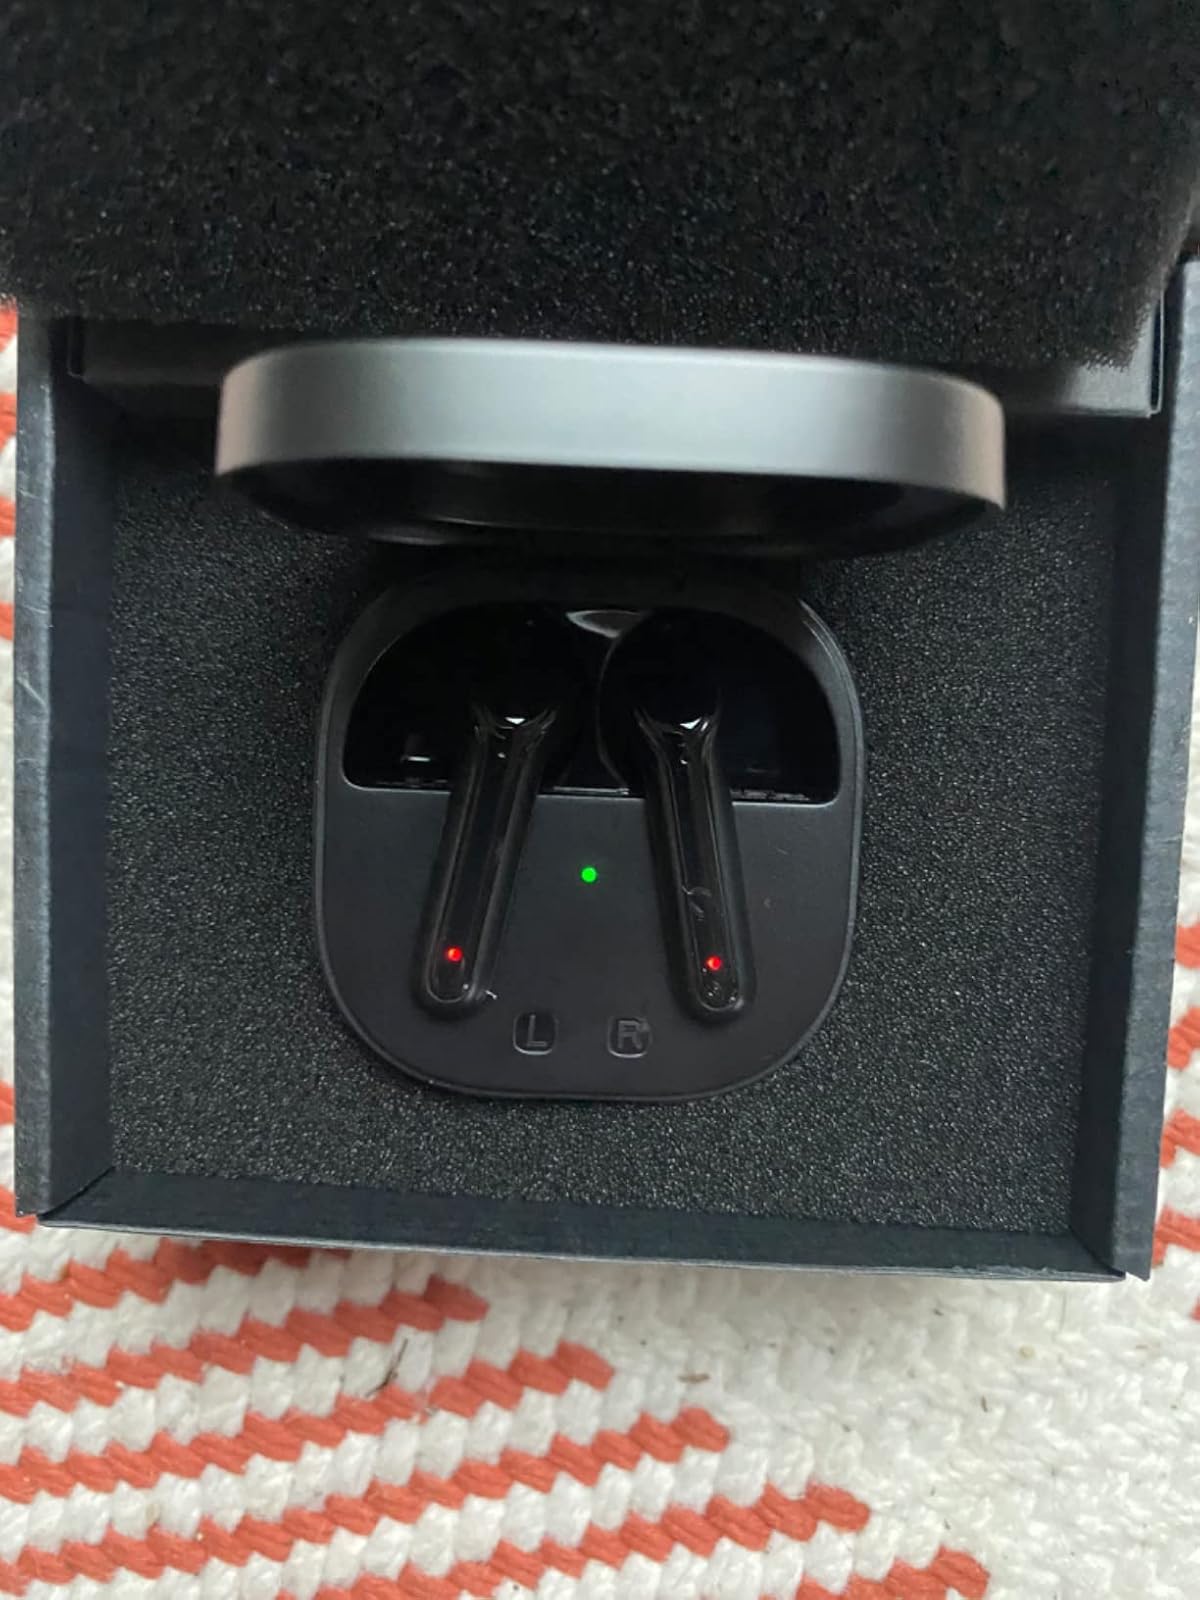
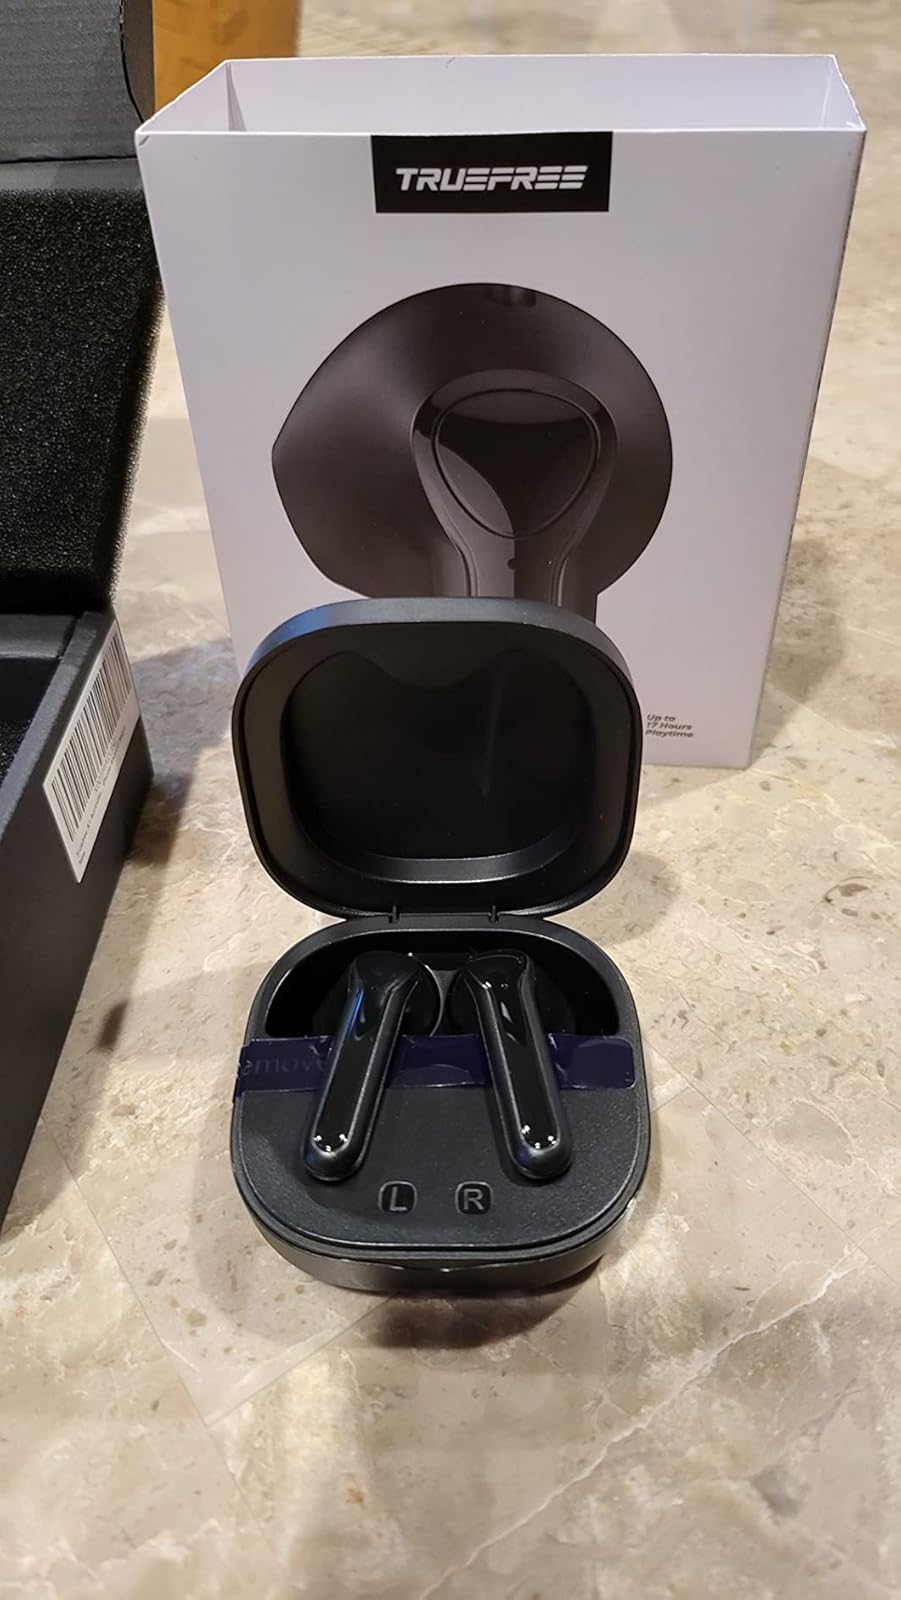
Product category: earbuds
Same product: yes